Yanagiwara Sakimitsu

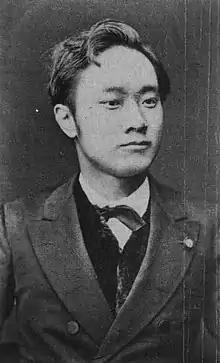
Yanagiwara Sakimitsu

Count was a Japanese statesman and diplomat. He is the father of the poet and novelist Byakuren Yanagiwara.